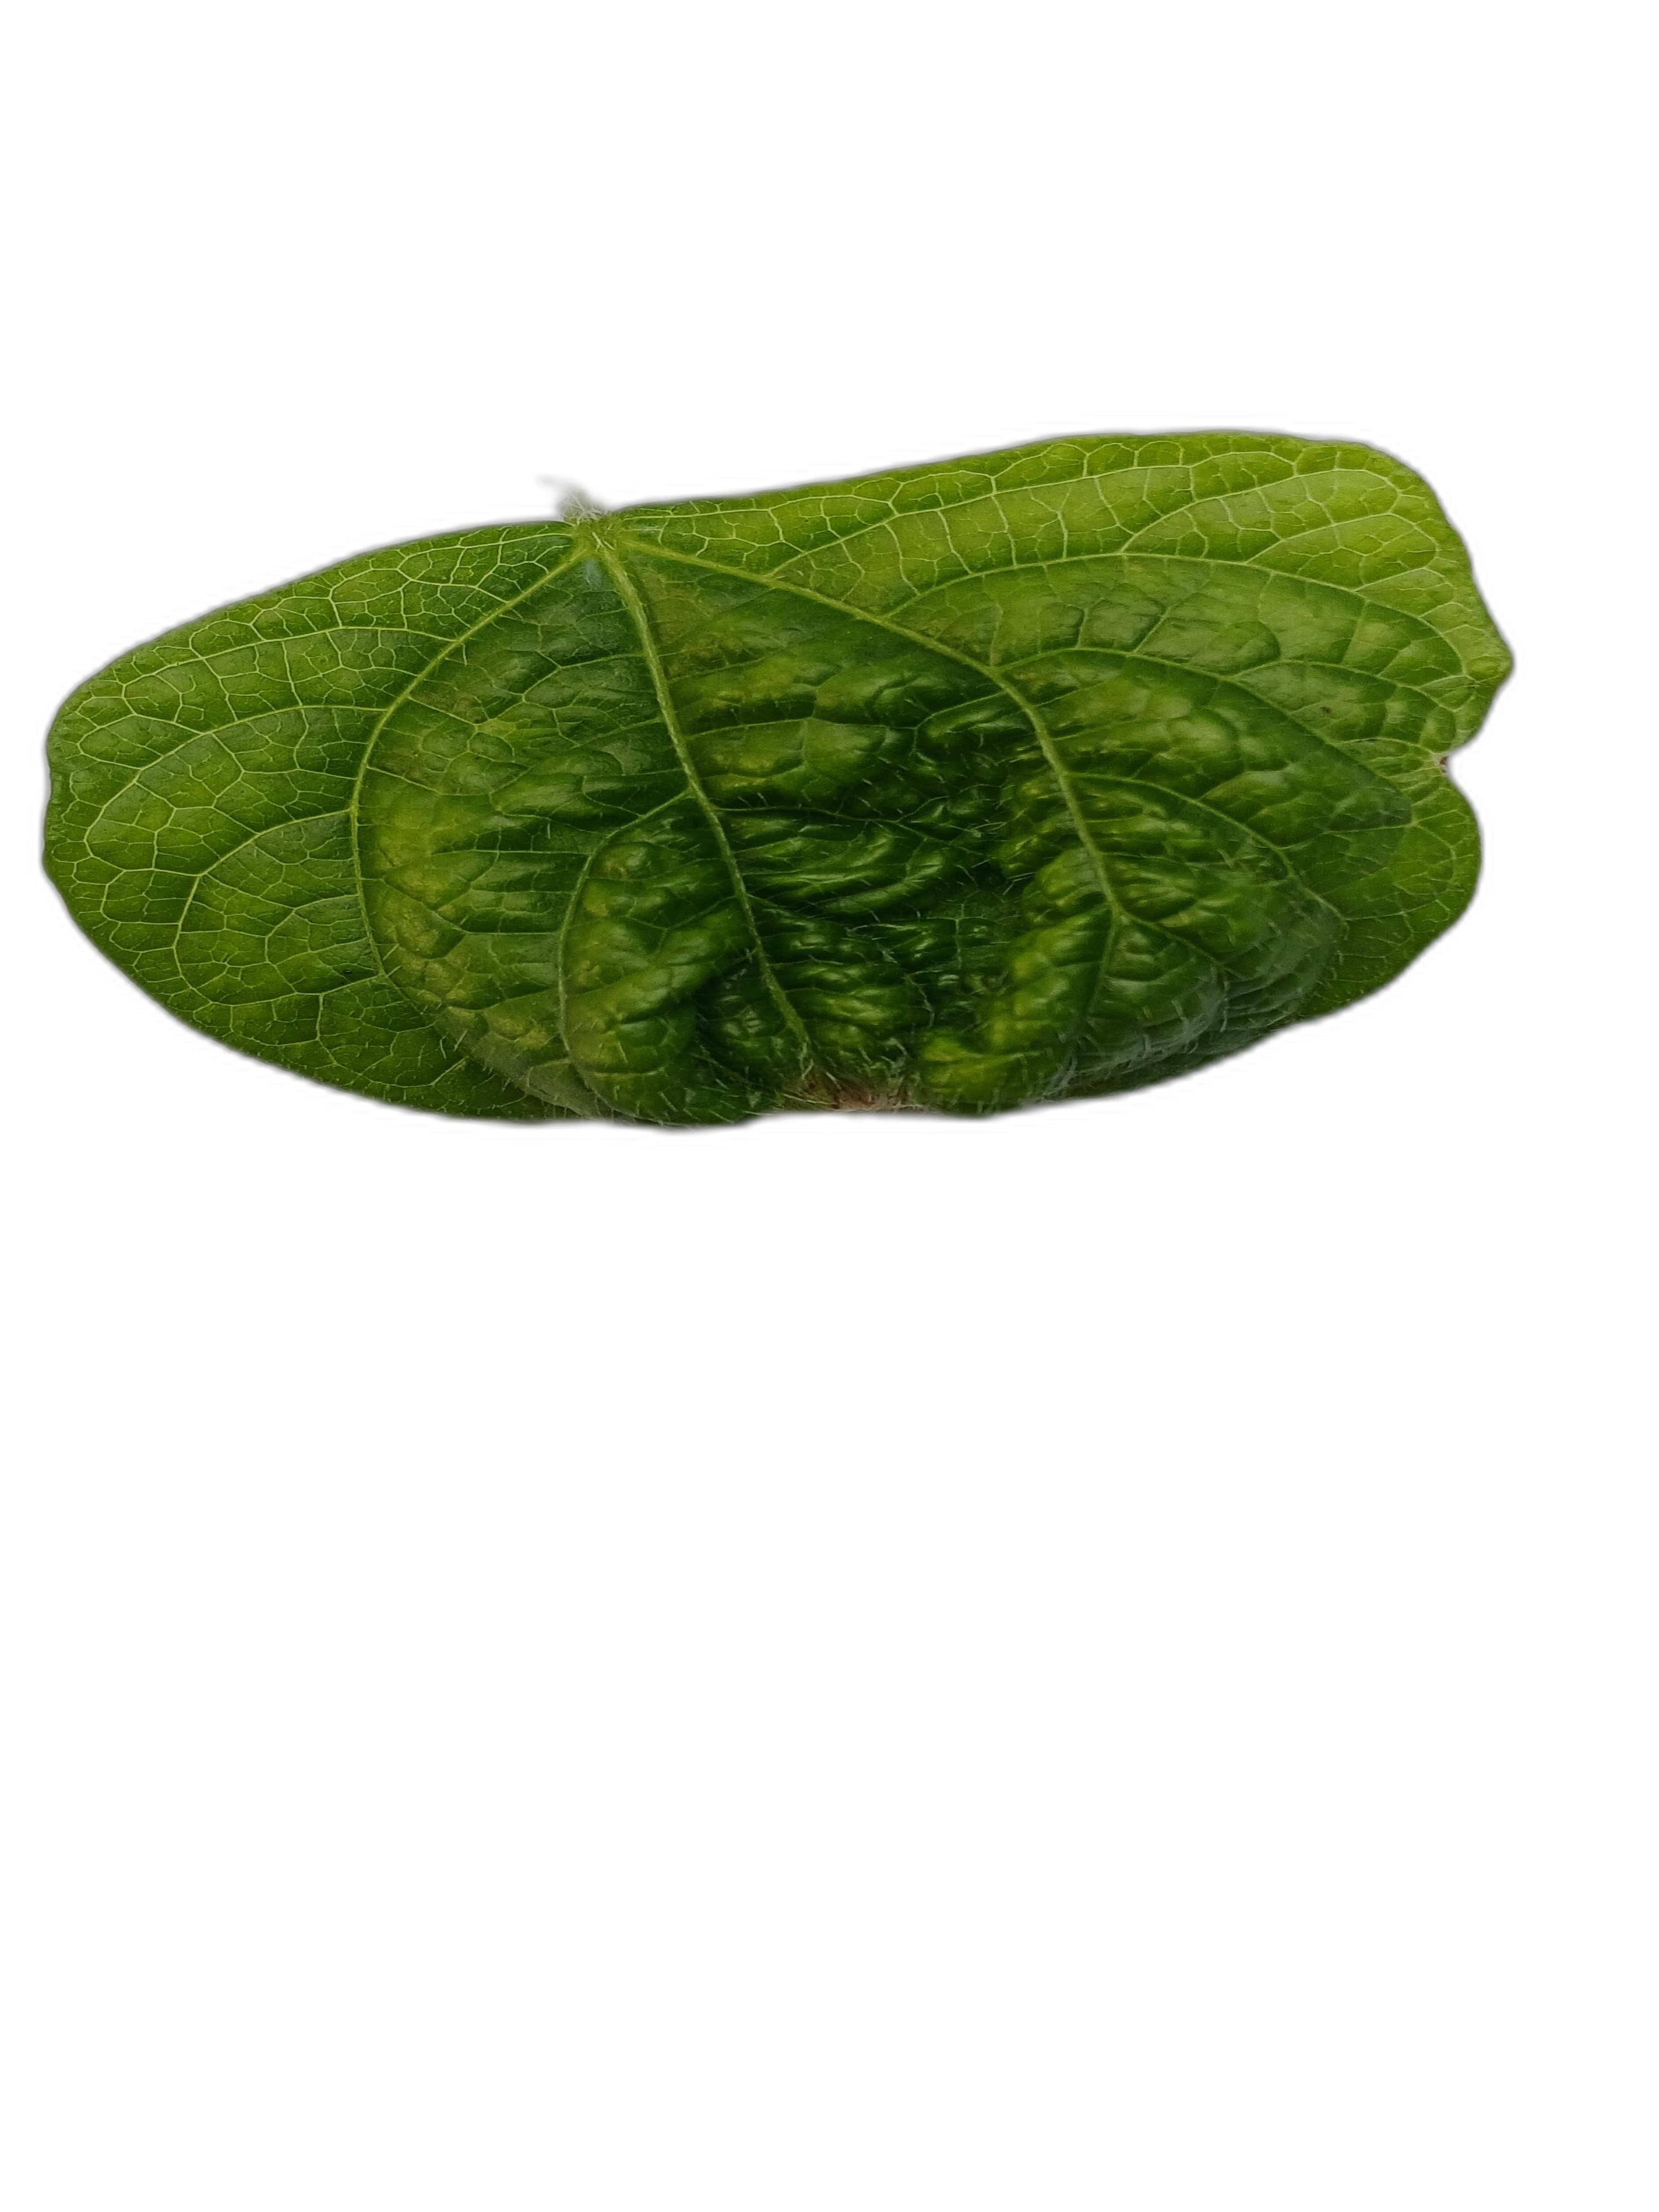
Label: Leaf Crinkle